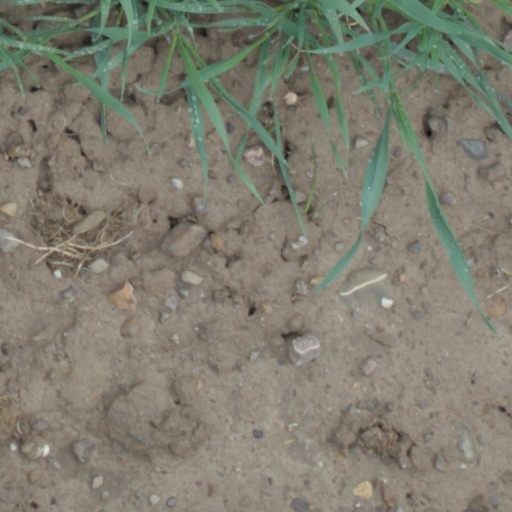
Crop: wheat